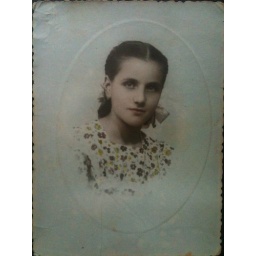
Vintage girl in floral dress photo